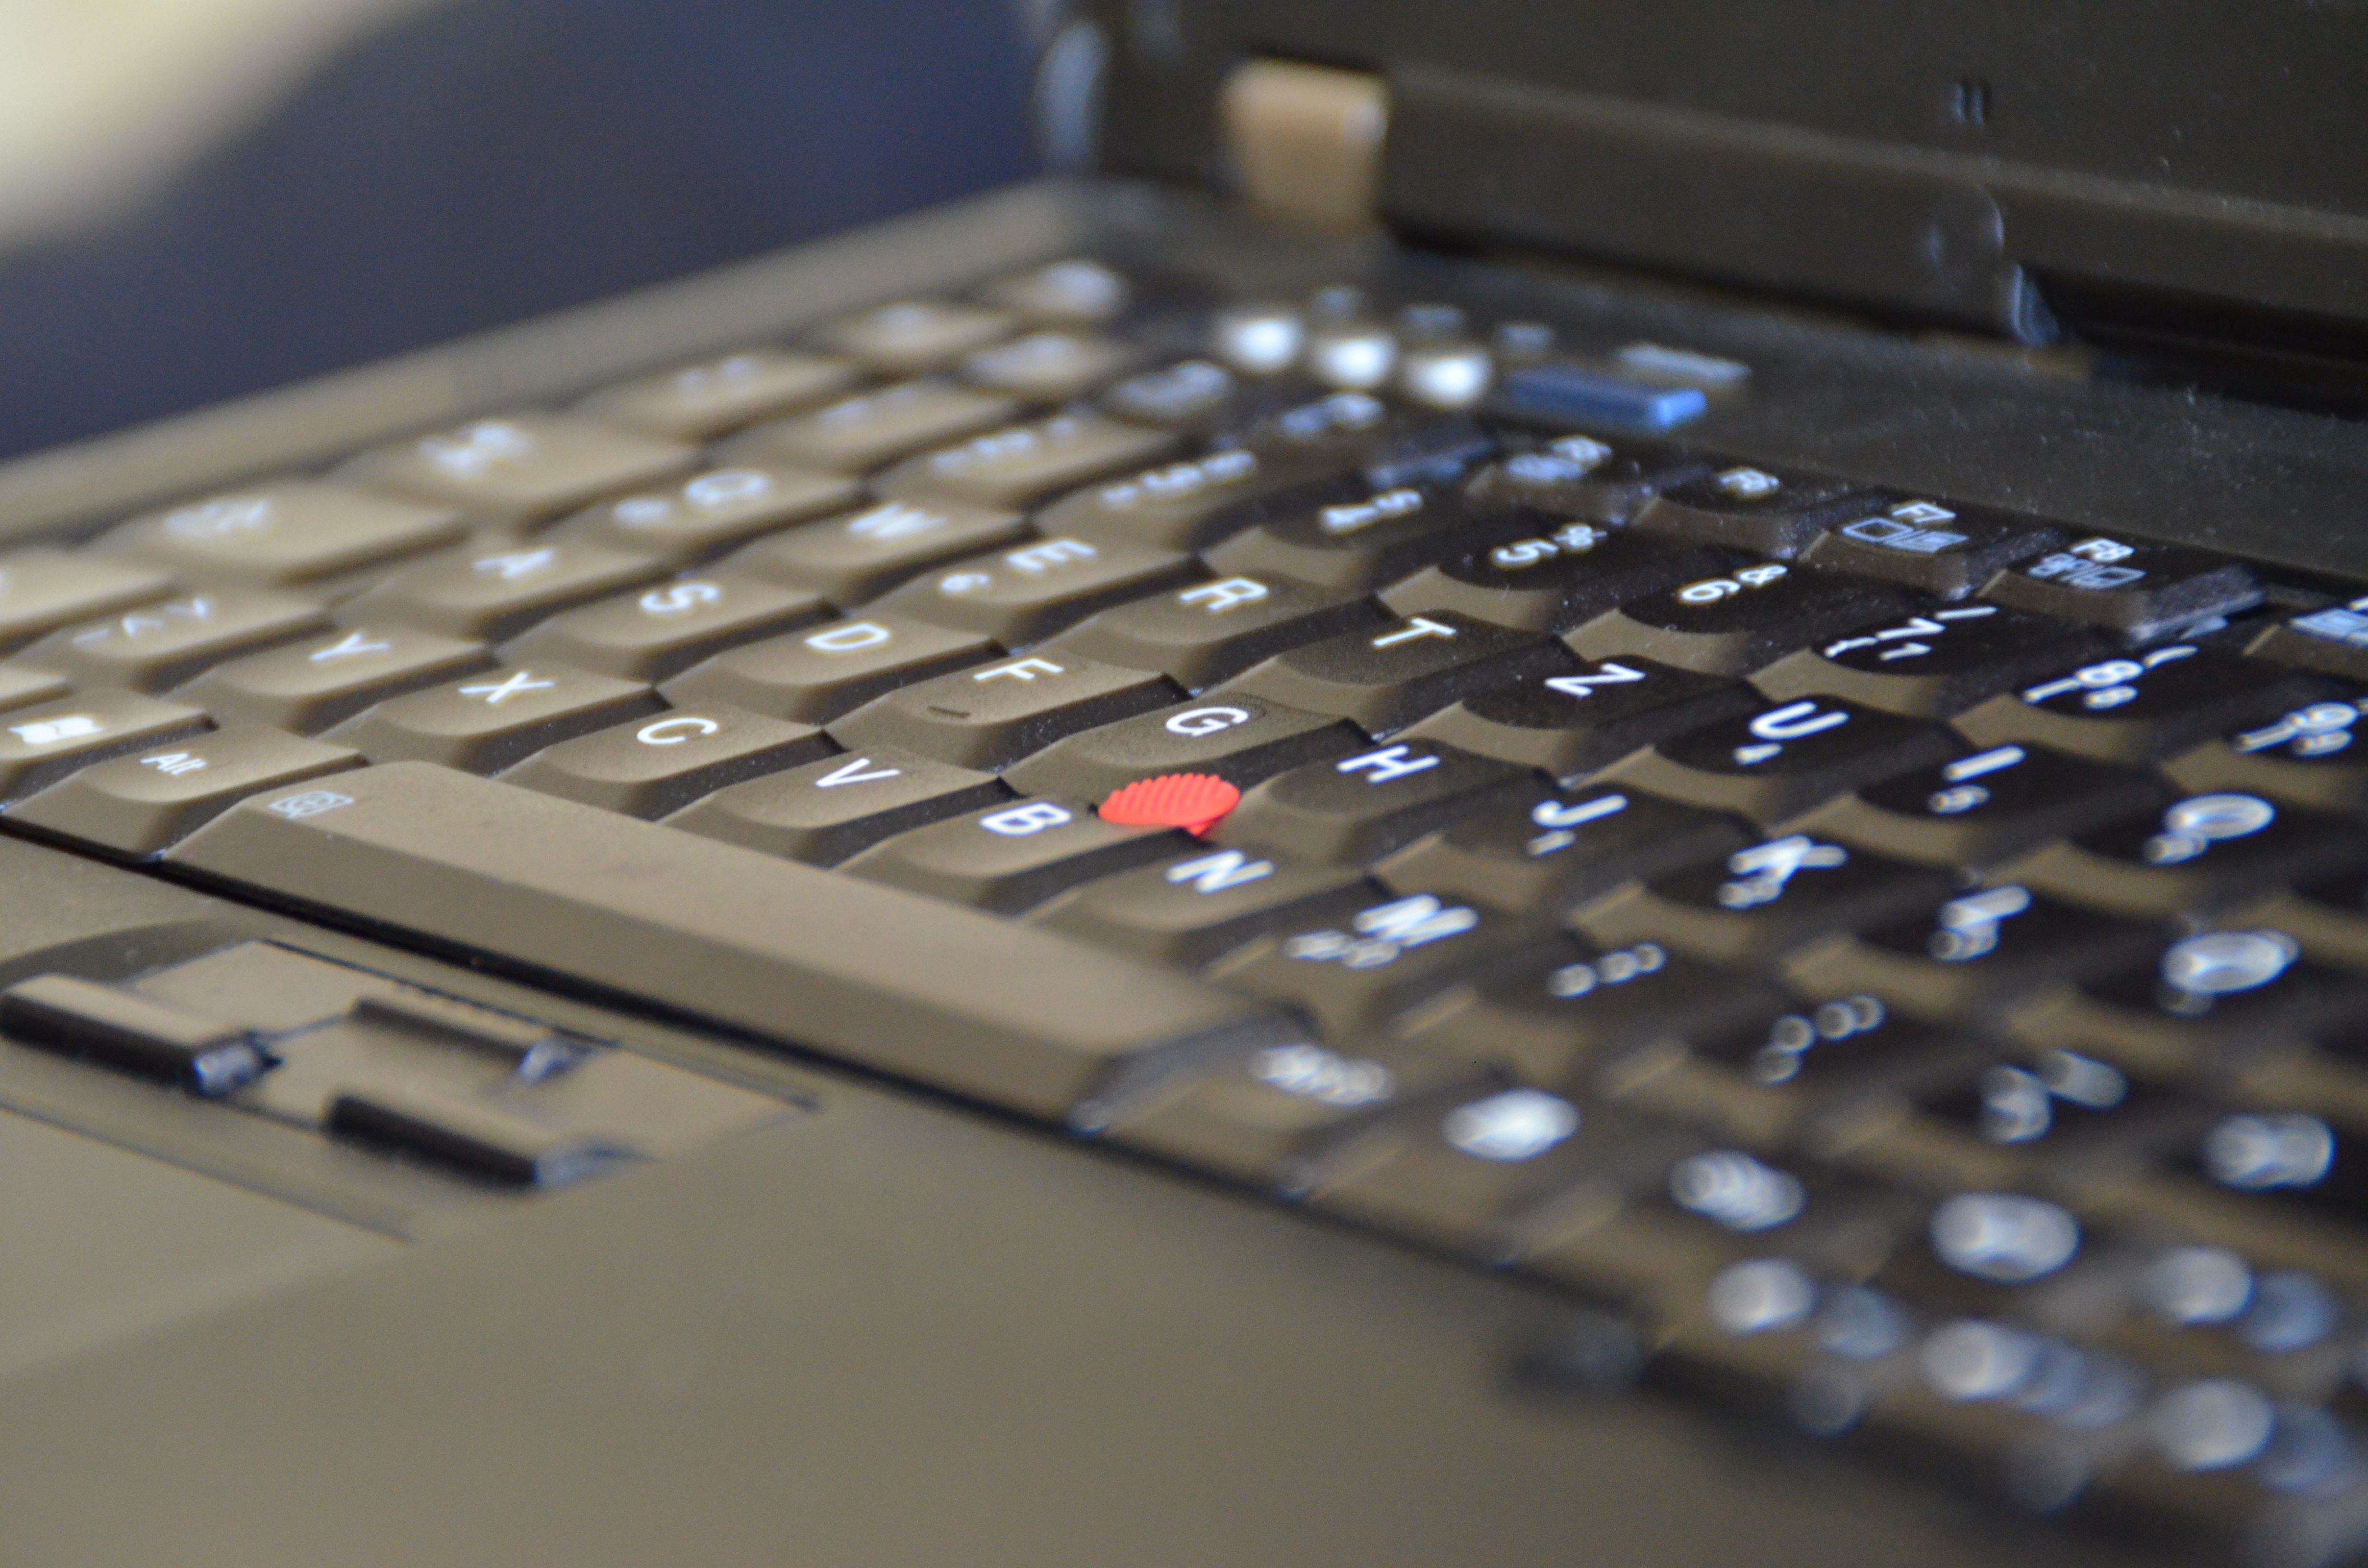
laptop, notebook, technology, multimedia, computer keyboard, personal computer, electronic device, computer hardware, musical keyboard, personal computer hardware, thinkpad